Kho kho

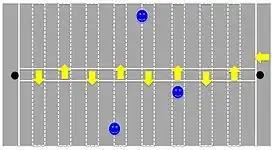
A depiction of the start of the game: the active chaser (far right arrow) stands next to the pole in the free zone, with the eight other chasers sitting in the central lane, and the three defenders (in blue) scattered throughout the field.

Kho kho's rules and appearance have changed over time; it was generally played on muddy surfaces in the past, but today is often professionally played on matted surfaces. This transition has altered the game, as more energy is required to run on a matted surface, with injuries also increasing to some extent. Various other aspects of the game, such as the poles and the dimensions of the playing field, were also added over time. In the early 21st century, a shortened format of the game was invented, aiming to increase spectator appeal. In 2025, a kho kho ground was inaugurated in Australia with the innovative feature of removable poles, which allows other sports to take place on the field when desired.